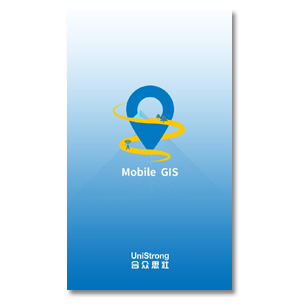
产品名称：MobileGIS-基础采集软件
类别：移动应用软件
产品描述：该产品可应用于导航、定位、GIS、移动、数据采集等领域。具备支持GNSS卫星信号接收、GIS数据采集等主要功能。具有智能化等产品特点。